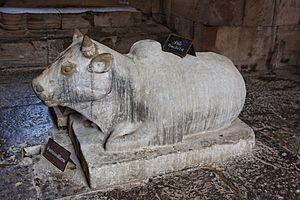
Prasat Phnom Rung, Thaïlande